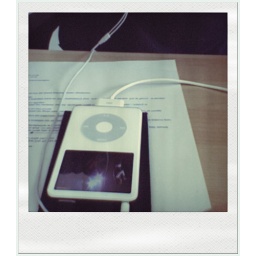
a long time ago, on my desk in the office